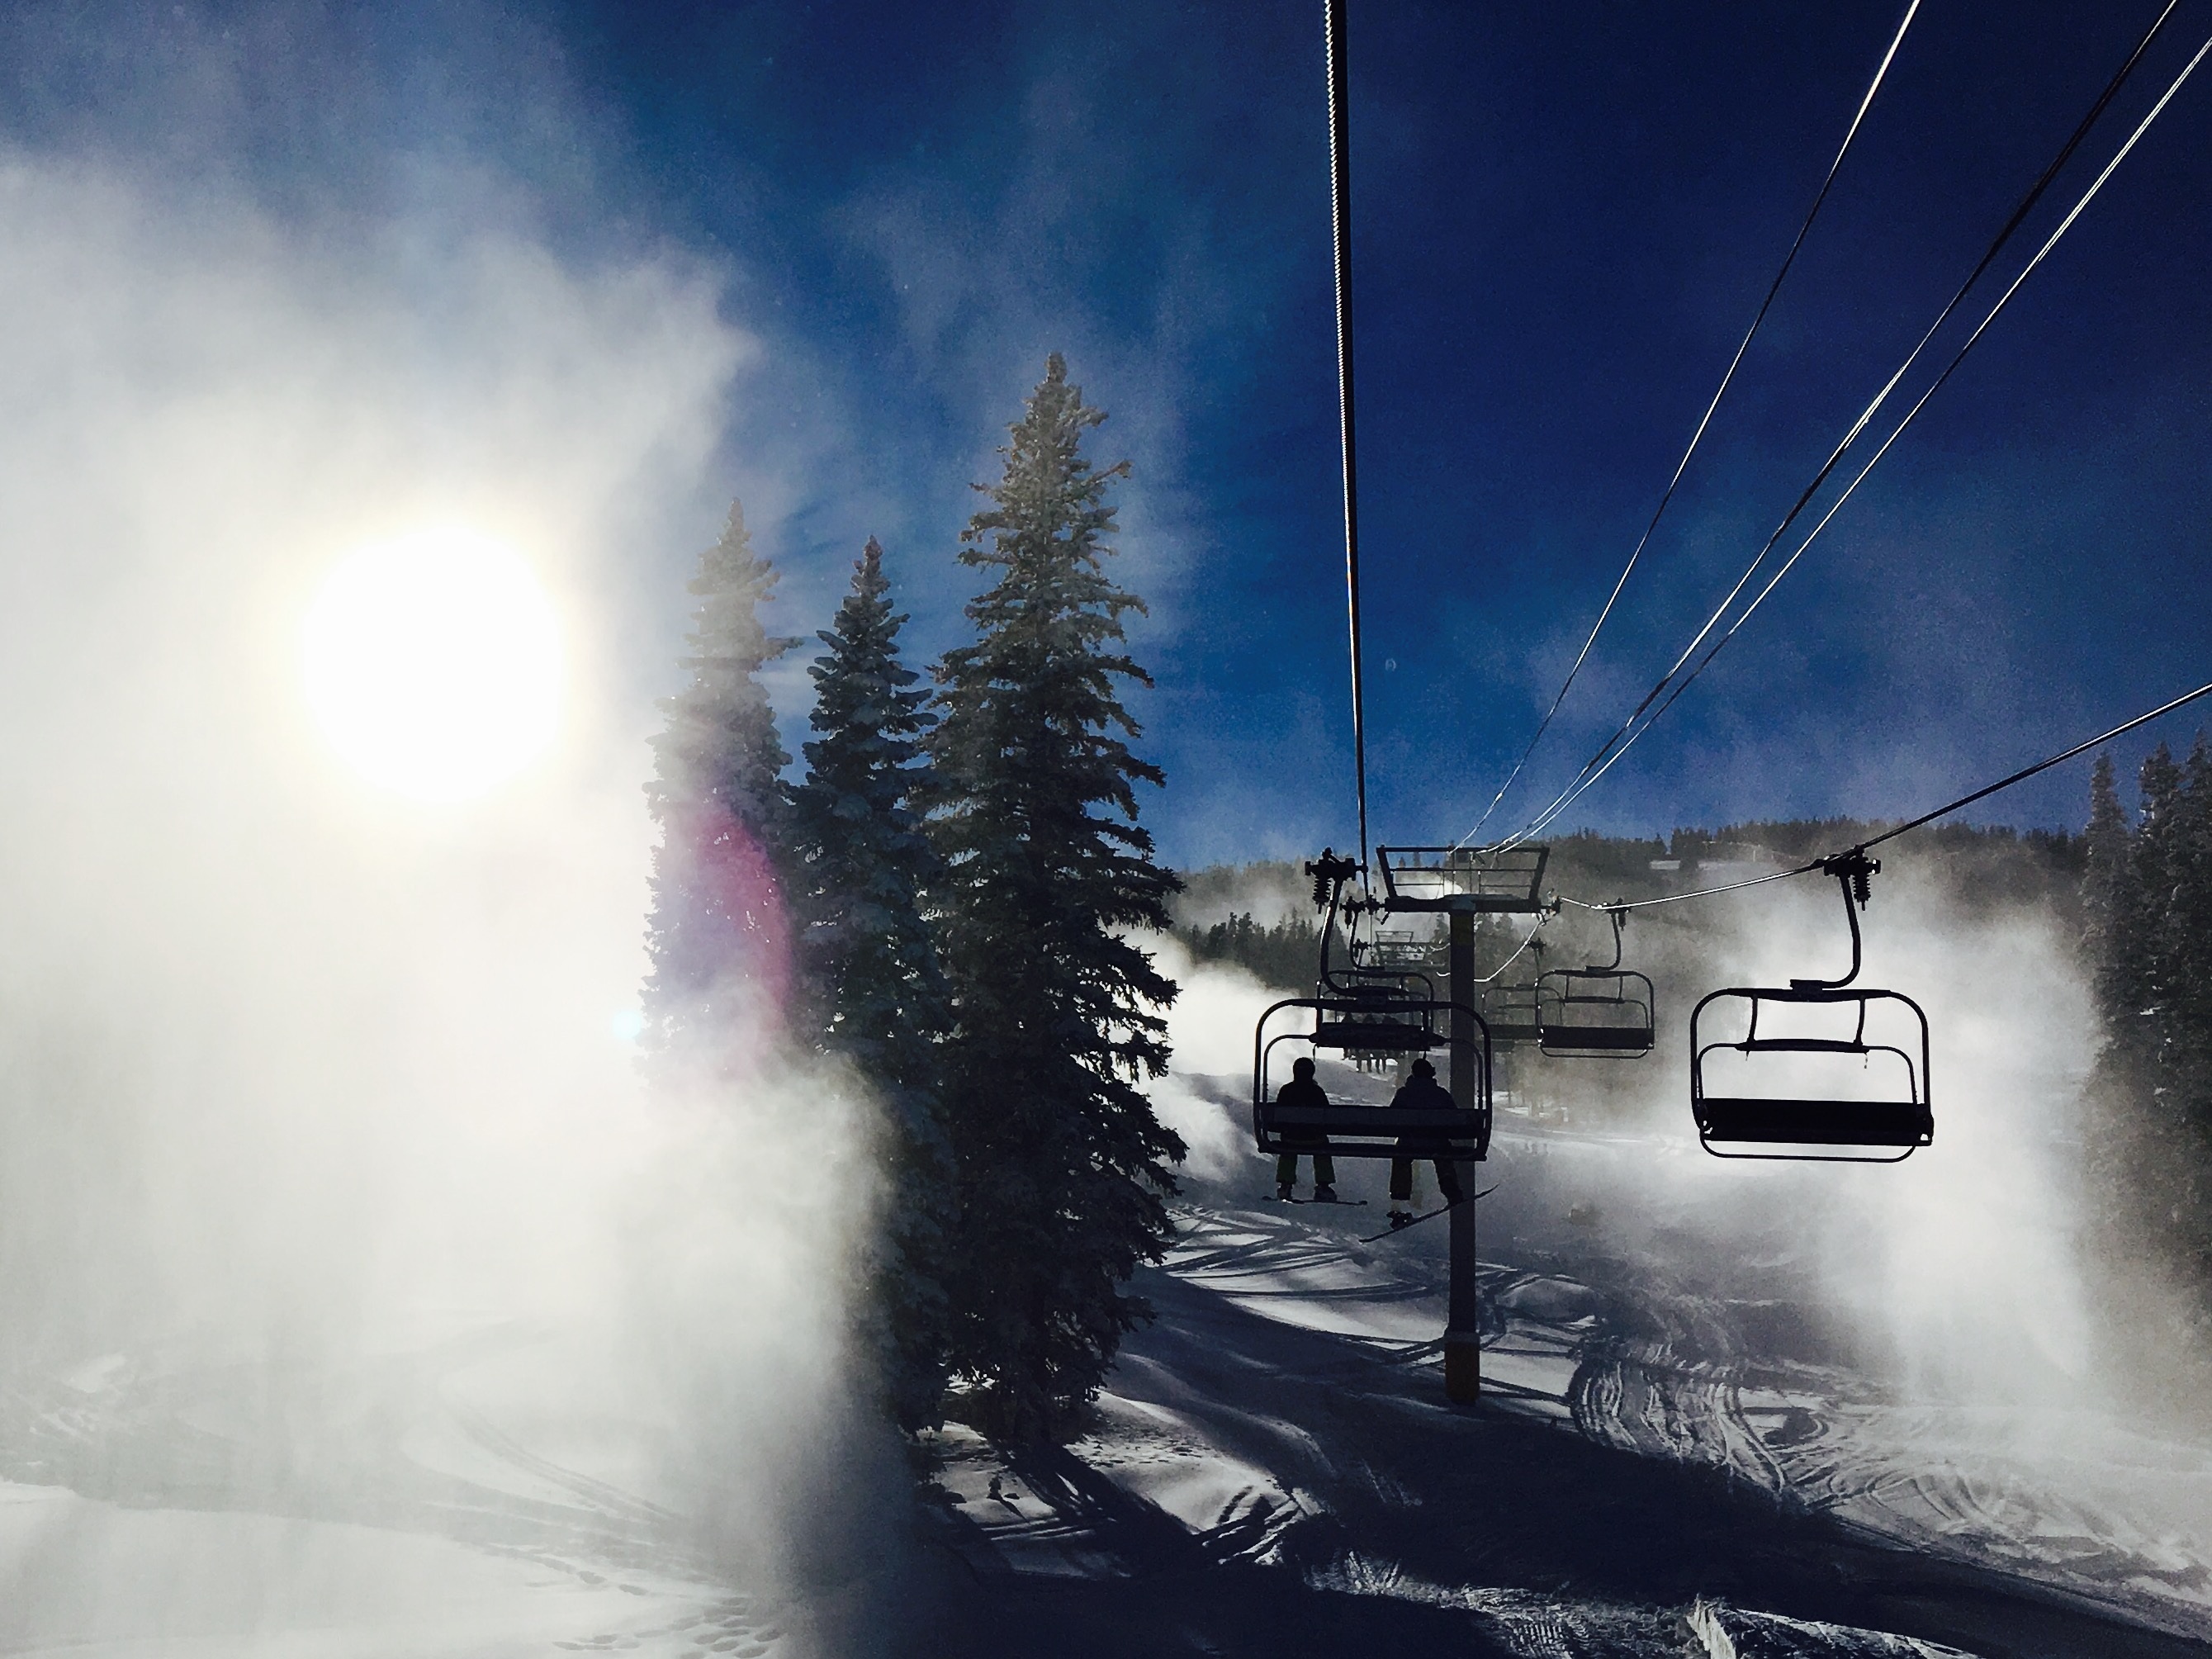
snow, winter, cloud, sunlight, morning, weather, season, blizzard, freezing, atmospheric phenomenon, atmosphere of earth